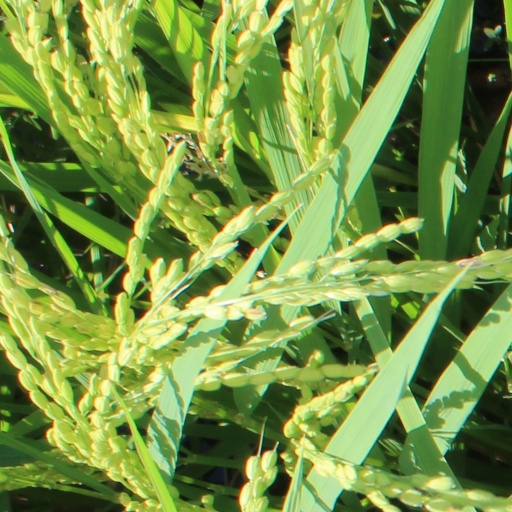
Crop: rice